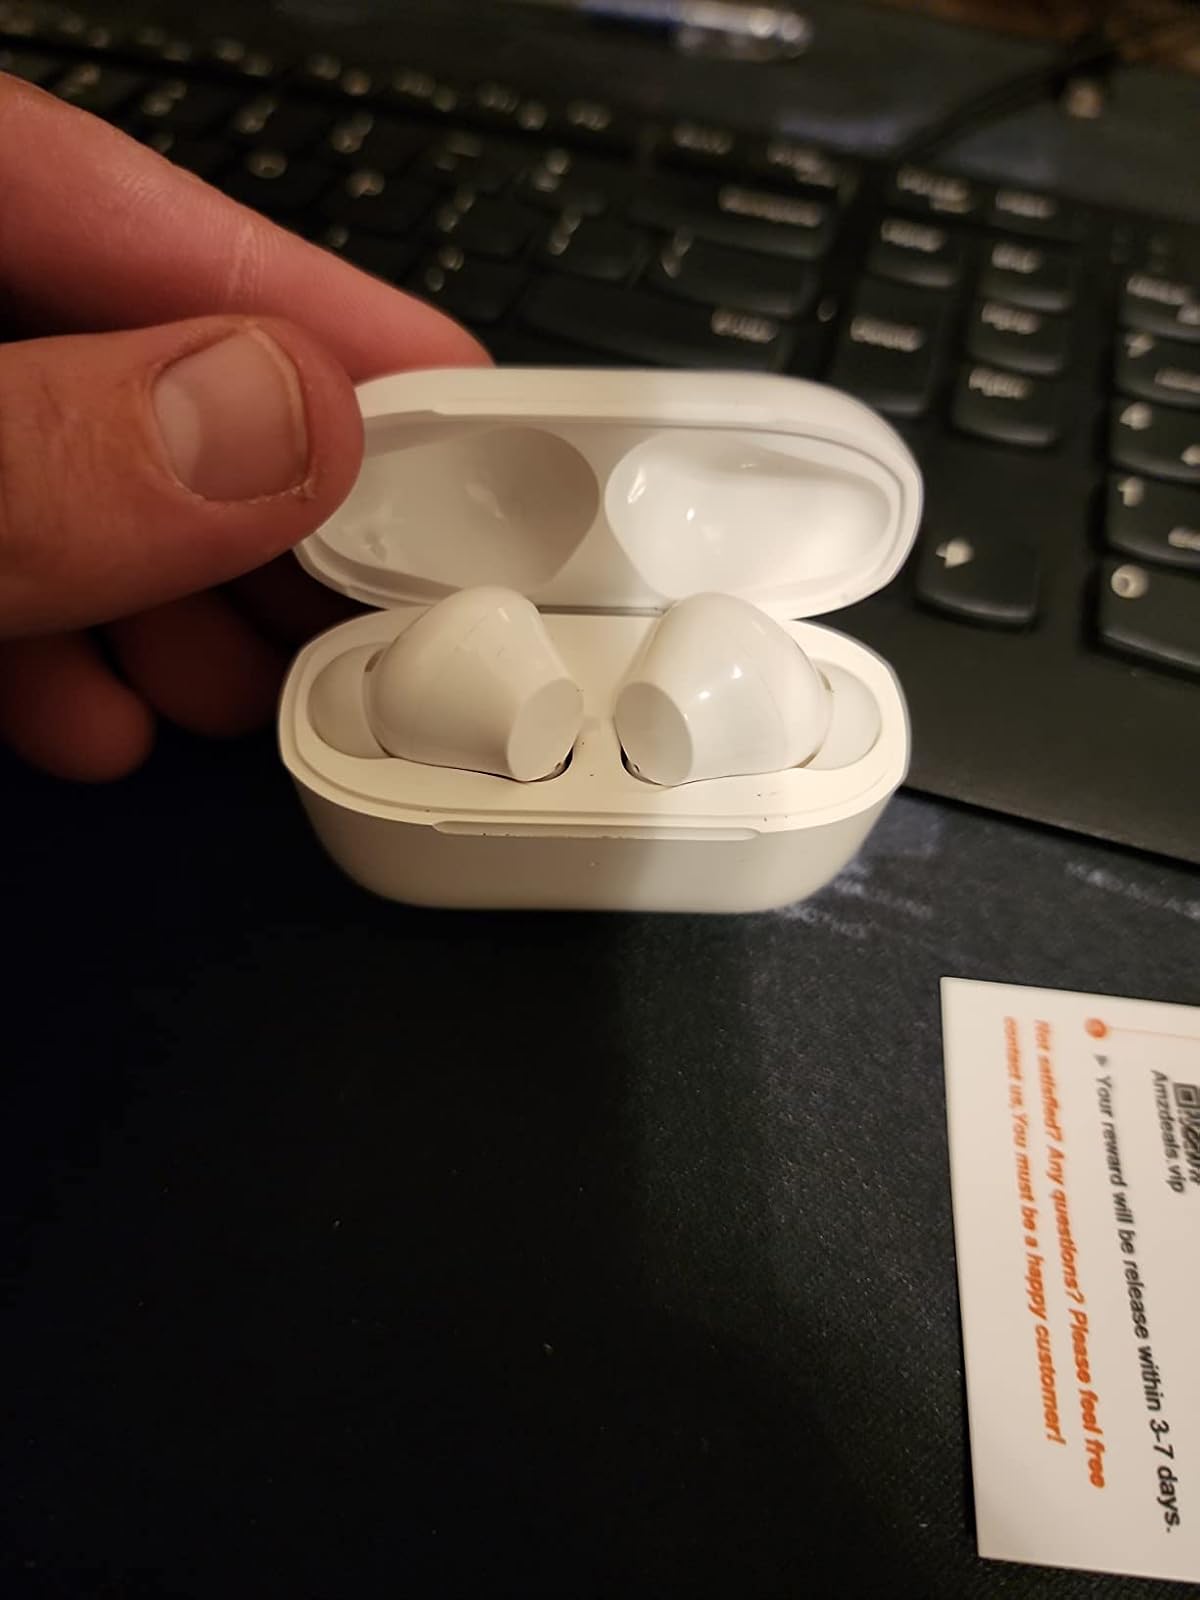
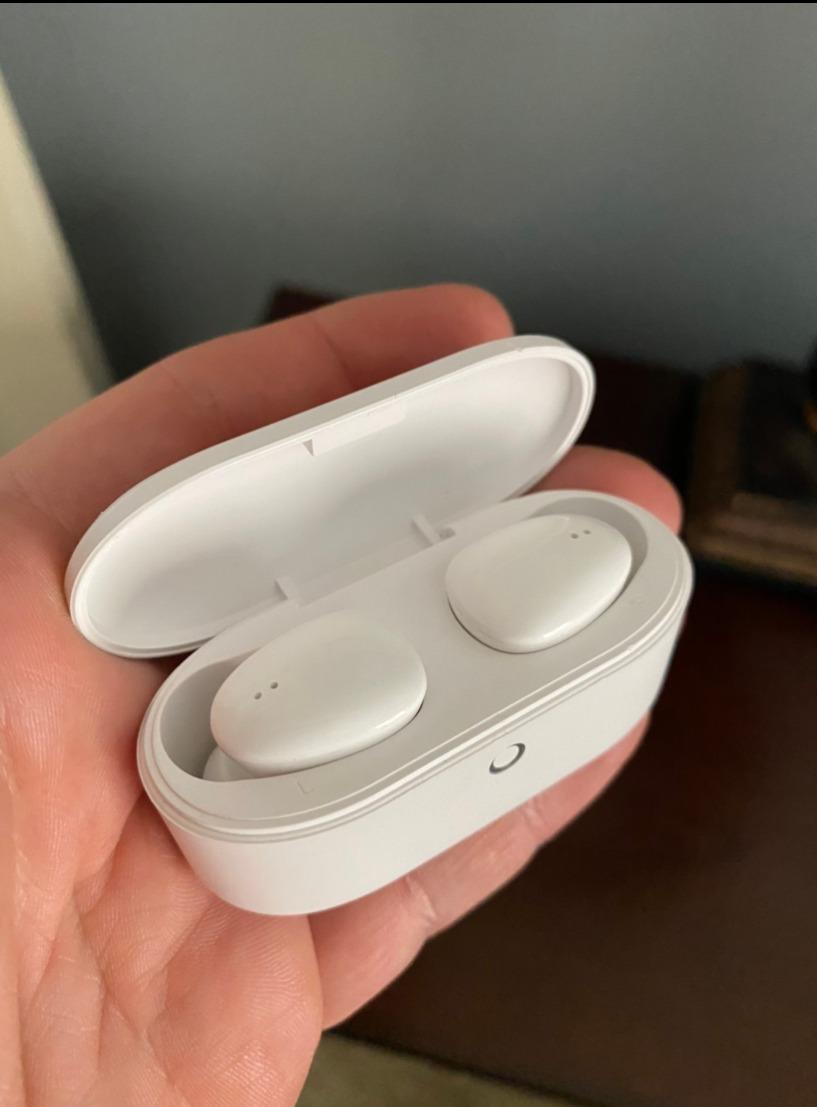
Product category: earbuds
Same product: no